William Evans Burton

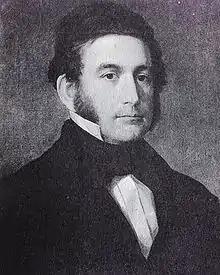
1858 illustration

William Evans Burton (24 September 180410 February 1860) was an English actor, playwright, theatre manager and publisher who relocated to the United States.